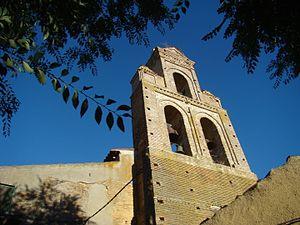
Villacid de Campos est une commune de la province de Valladolid dans la communauté autonome de Castille-et-León en Espagne.